Gift economy

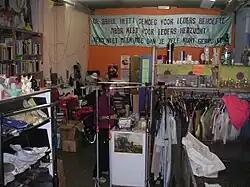
Inside Utrecht Giveaway shop. The banner reads "The earth has enough for everyone's need, but not for everyone's greed".

"Give-away shops", "freeshops" or "free stores" are stores where all goods are free. They are similar to charity shops, with mostly second-hand itemsonly everything is available at no cost. Whether it is a book, a piece of furniture, a garment or a household item, it is all freely given away, although some operate a one-in, one-out–type policy (swap shops). The free store is a form of constructive direct action that provides a shopping alternative to a monetary framework, allowing people to exchange goods and services outside a money-based economy. The anarchist 1960s countercultural group The Diggers opened free stores which gave away their stock, provided free food, distributed free drugs, gave away money, organized free music concerts, and performed works of political art. The Diggers took their name from the original English Diggers led by Gerrard Winstanley and sought to create a mini-society free of money and capitalism.